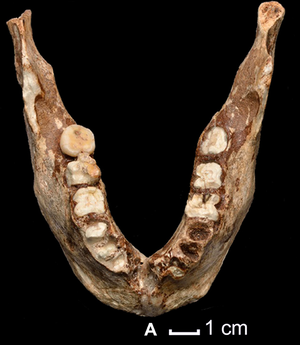
Cette liste de fossiles d'hominidés présente un certain nombre de fossiles d'hominines selon un classement chronologique. Il existe des milliers de fossiles, dont beaucoup sont fragmentaires et ne consistent qu'en de simples dents ou fragments d'os isolés. Cette liste ne se veut pas exhaustive, mais présente les principaux spécimens découverts. La plupart de ces fossiles se situent sur des branches ou des rameaux distincts de la branche hypothétique menant à Homo sapiens.
La grotte de Tam Pa Ling est une grotte située dans la cordillère annamitique au nord-est du Laos.